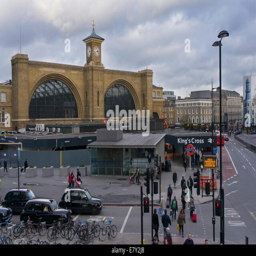
railway station - a view of its facade